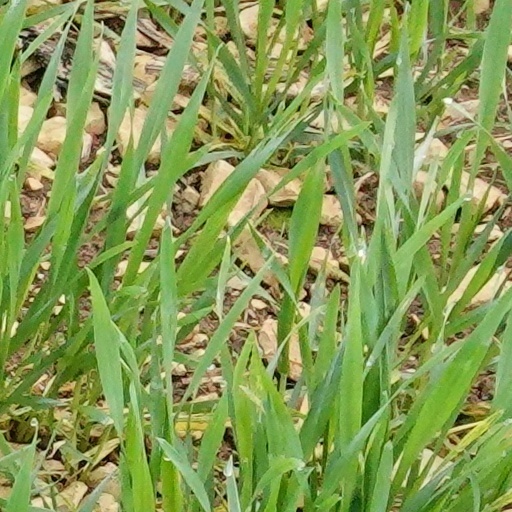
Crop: wheat